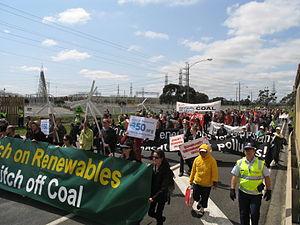
La centrale à charbon d'Hazelwood est une centrale thermique à charbon située près de Morwell, dans l'État de Victoria en Australie. Elle est composée de 6 générateurs de 200 MW pour une capacité totale de 1200 MW.